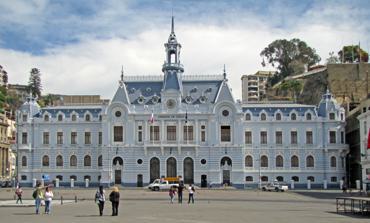
Building: Edificio Armada de Chile
Country: Unknown
Year built: 1910
National monument of Chile Edificio Armada de Chile General information Coordinates 33°02′20″S 71°37′46″W / 33.0389°S 71.6295°W / -33.0389; -71.6295 Design and construction Architect(s) Ernesto Urquieta The Edificio de la Comandancia en Jefe de la Armada de Chile , also known as Edificio de la Intendencia de Valparaíso , because it was a purpose-built Intendencia , is a building designed in an eclectic style with Renaissance Revival architecture elements, which rises 5 floors in height and covers 8,000 square metres (86,000 sq ft). The main facade of the building faces the Plaza Sotomayor of Valparaíso and the Monument to the Heroes of Iquique . The building has been the site of historical and social events, which were numerous and important. On January 23, 1979 it was declared a Historic Monument de Chile , at the same time both the Plaza Sotomayor and the surrounding buildings was declared a Zona Típica y de Protección. History The former building (1831-1906) In 1831, the architect Juan Stevenson designed a building to be constructed on the site of the current building, which was originally used as a custom house (Aduana de Valparaíso). The custom house moved to a new building inaugurated on September 1, 1855, and the former building went on to be occupied by the Intendencia. The building began to have problems with the foundations in the late 19th century, caused by a series of earthquakes and winter floods, and as a result had to be demolished in 1900. The engineer Pedro Palma designed a rebuilding project, but it was not carried out, because the 1906 Valparaíso earthquake destroyed a great part of the city causing a change in the priorities of the government. The new Intendencia de Valparaíso Building (1907-1973) A year after the earthquake, architects were invited to participate in a competition to design a new building to be constructed on the same site, meeting the following requirements: serve as the headquarters for the Intendencia de Valparaíso and for the Gobernación Provincial , intendente's residence, serve as a venue for official receptions and as a summer residence for the presidents of Chile . The winning design was done by architect Ernesto Urquieta, who had designed other important buildings in the city, including the main building for the Universidad Católica de Valparaíso , the Teatro Imperio and the Banco Franco-Belga. The design of Urquieta, which was inspired by French palace architecture like the Hôtel de Ville, Paris , consisted of a five-story building with offices for the Intendencia, Comandancia General de Armas, Dirección de Obras Públicas and the Tesorería Fiscal on the first to the third floor; and the residence for the intendente and the presidential apartment on the two highest floors. The building was inaugurated in 1910, as part of the celebrations of the Centennial of Chile, to serve as the local seat of government. Since its opening, the building was the meeting place for the upper social class of the city. The parties that were held in the building, for celebrating historical events such as the 21 de mayo and the 18 de septiembre , were very famous. By 1914, masquerade balls were held inside its Salón de Invierno. According to the architect Tomás Eastman Montt, in the mid-1920s a ball was held in honor of Umberto I of Italy in the Salón Rojo of the building, while in the 1950s, the intendente Rivas Vicuña hosted a pompous masquerade ball, comparable with those hosted in 1914. The building served as a presidential residence until 1929, when the then president Carlos Ibáñez del Campo , during the Great Depression , ordered the construction of the Palacio Presidencial de Cerro Castillo in Viña del Mar . In the 1960s, to celebrate a football championship won by the local team, Santiago Wanderers , the intendente Enrique Vicente hosted the first non-aristocratic great party in the building. The team players, the board of directors and some fans were invited to this party. Years later, under the presidency of Salvador Allende (1970-1973), the building was used for the summer months for presidential cabinet meetings and to receive to social leaders for an audience with the president. On November 30, 1971, during the state visit of Fidel Castro , he gave a speech from one of the balconies to a crowd of people on the Plaza Sotomayor . Military dictatorship of Chile (1973–1990) During the 1973 Chilean coup d'état , which marked the beginning of the dictadura militar led by general Augusto Pinochet , the Edificio de la Intendencia and other government buildings were seized by Navy sailors since early morning, many of whom had returned to the port of Valparaíso after having put to sea the previous day to take part of the UNITAS Operation conducted by the United States . The then intendente Luis Gutiérrez was surprised by the coup. Shortly after, the building changed hands to the Comandancia en Jefe of the Primera Zona Naval de la Armada. Until then, the headquarters of the Comandancia en Jefe was located on Prat Street, and only the Guarnición Militar operated on the first floor of the building. On the other hand, the Intendencia was relocated in 1982 to a 19-story building built for that purpose, which is located nearby the plaza Aníbal Pinto of Valparaíso, and adjacent to the Plaza de la Ciudadanía. Under this new regime, some Navy sailors tortured people in the building. Among them was the journalist Hugo Maldonado, detained on October 4 in La Calera by his connection with sailors opposing the military coup. Maldonado was brought to the building by detectives , before being relocated to Silva Palma Quarters, where he was held prisoner for five years. In 1979, based on a proposal by the National Tourism Service, the building was declared a Historic Monument, due to its historical and architectural value. Besides, the Plaza Sotomayor and the surrounding buildings were declared a Zona Típica (Heritage District). Return to democracy until the present The main facade painted grey Ceremony of the Armada in the interior of the building, in 2011. Following the Chilean transition to democracy , the building remained under the control of the Chilean Navy and housing the Comandancia en Jefe de la Primera Zona Naval, the Guarnición Militar de Valparaíso and the Cantón de Reclutamiento 23. Even if there have appeared opinions in favor of returning the building to its original use as seat of local politics, as of 2008 neither the Intendencia nor other authorities have asked for transferring the possession of the building. In 2013, the Centro de Estudios Patrimoniales of the Pontificia Universidad Católica de Valparaíso , commissioned by the Armada de Chile and with the support of the Consejo de Monumentos Nacionales and the municipality of Valparaíso, restored the facade of the building. The exterior of the building was completely painted over. The then grey building was painted blue, similar to its original color. Also was installed a LED lighting system for highlighting the building at the night. Since it was opened until now, the building have been used to host official foreign visits. Like example, in 2016 the Prince Edward, Earl of Wessex was received with honors. Description Facade clock detail. The design of the building is eclectic and is based on the French Renaissance Revival style used in the construction of palaces like the Hôtel de Ville, Paris . The design also includes Louis XVI style elements. The building is five floors high and features a slightly protruding central wing and two side wings, containing many rooms and halls. The three lower floors were designed to house offices, while other two floors are for being used as official residences . The halls of the central portion of the building have been used for receptions, conferences and official meetings, as well as to receive dignitaries and famous visitors. The main facade of the building features recessed and projecting bays, as well as ornamental plaster and cast stone . The structure is crowned by a mansard roof that overlooks the Plaza Sotomayor , and its center wing contains a facade clock that is topped by a cupola . The building was originally blue in color like its present color. In the early 1970s, it had a pastel -colored appearance, and during the dictadura militar the building was painted gray. The interior of the building has well-preserved light fixture like almost all of its fine furniture, which was made in 1884 by Leroux from Paris . A marble stair leads from the center entrance to the second floor. A skylight rises from the second floor, supported by columns decorated with relief sculptures. References